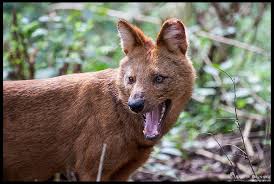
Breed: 209-n000043-dhole